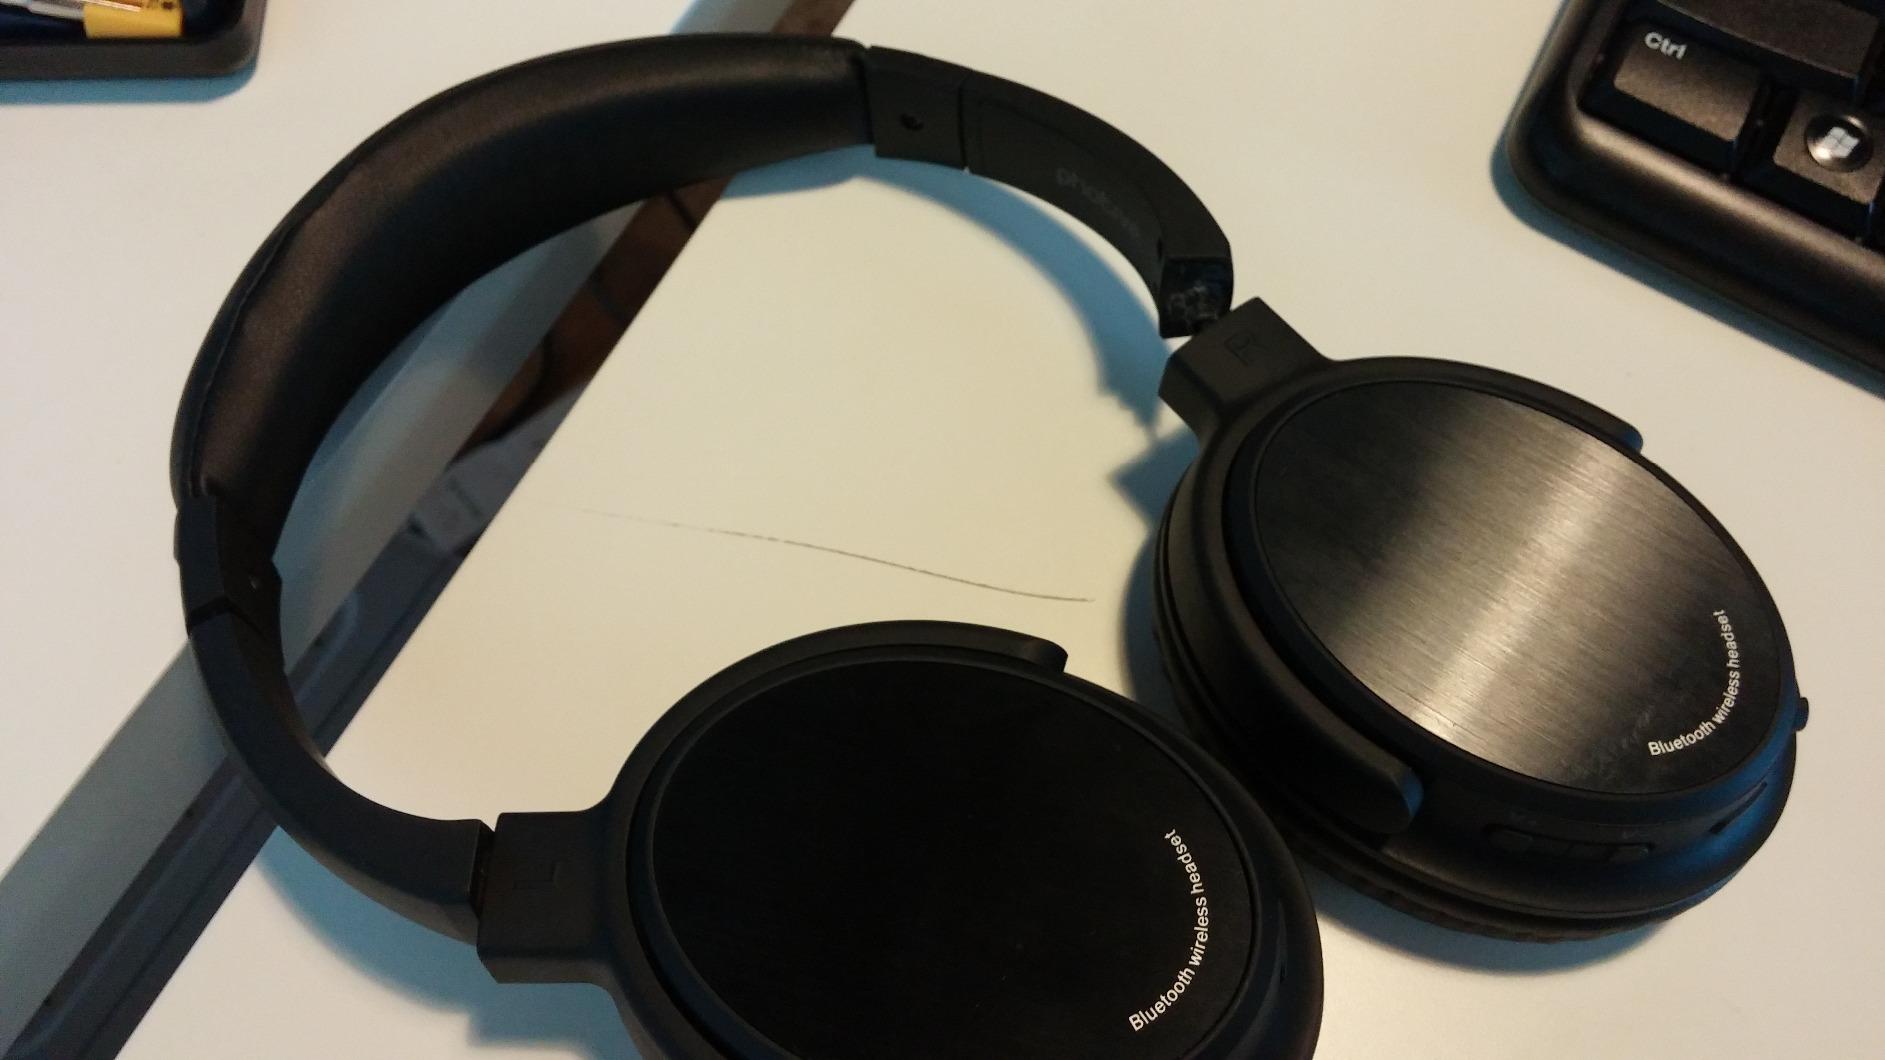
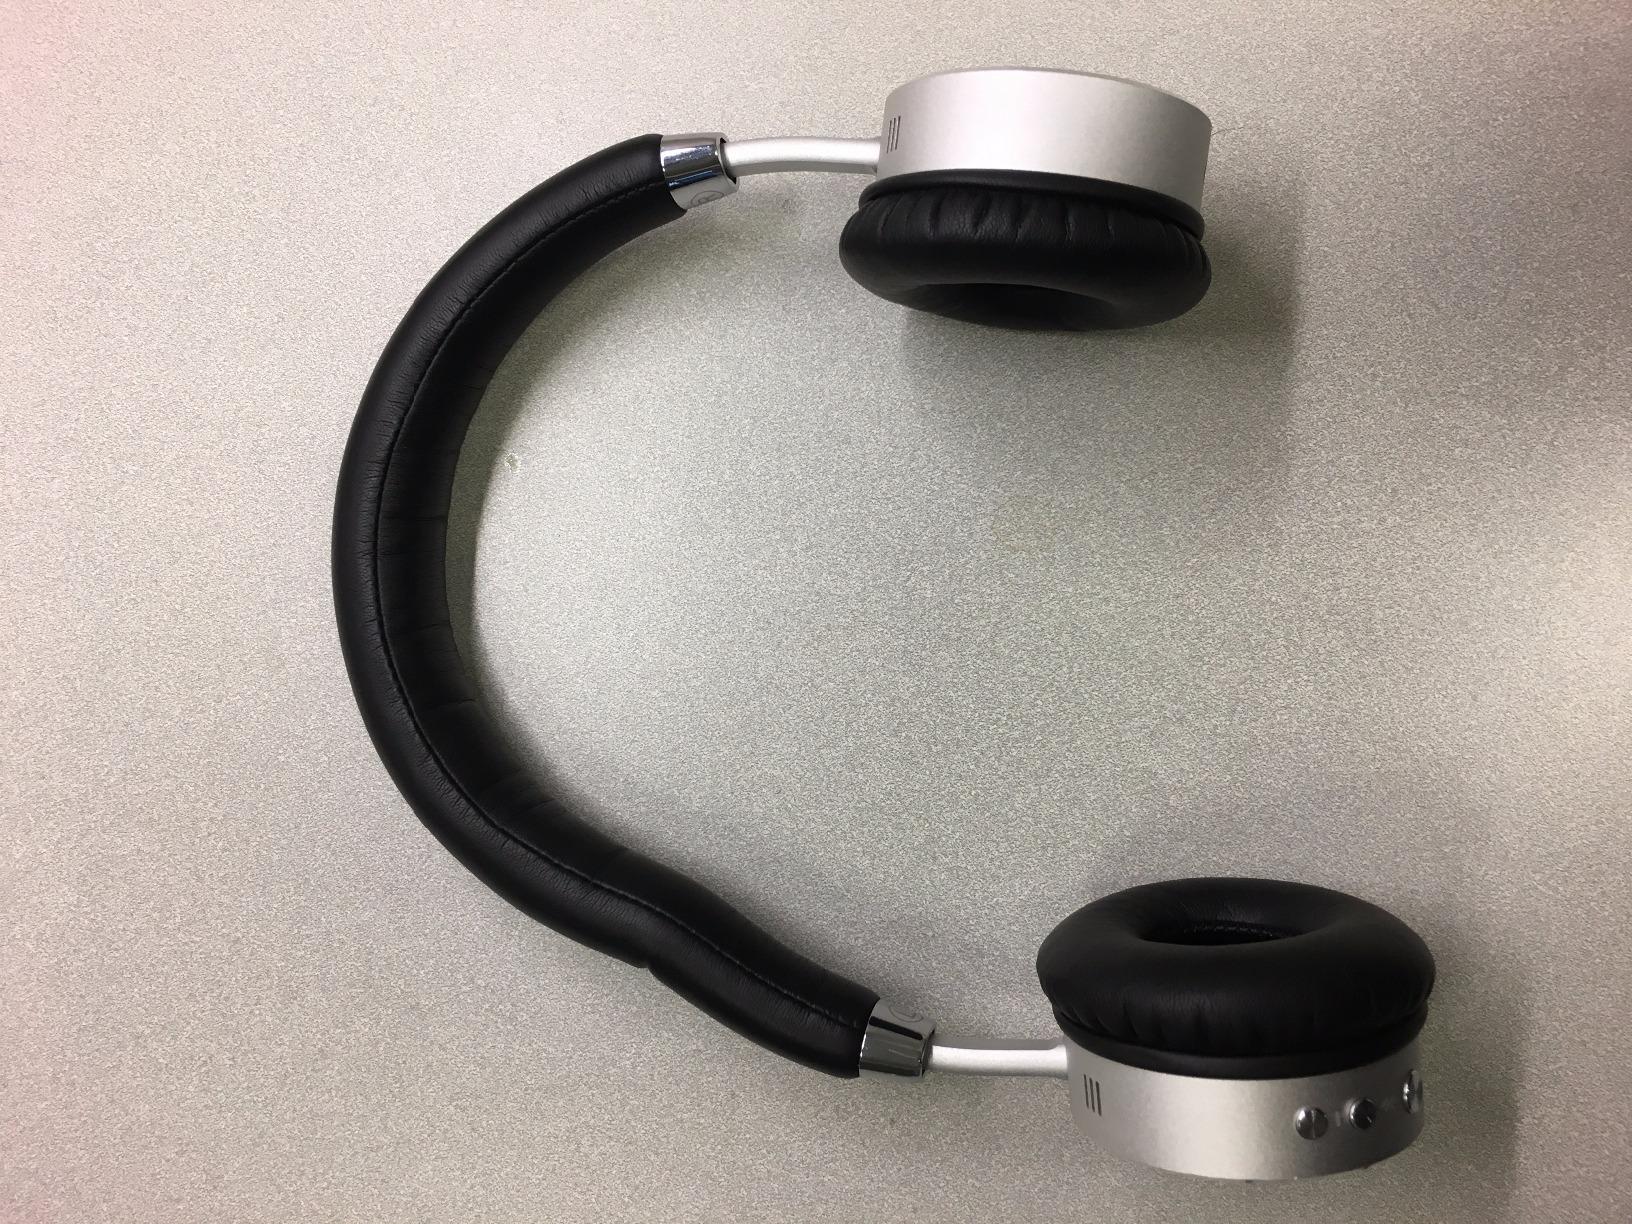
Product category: headphones
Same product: no